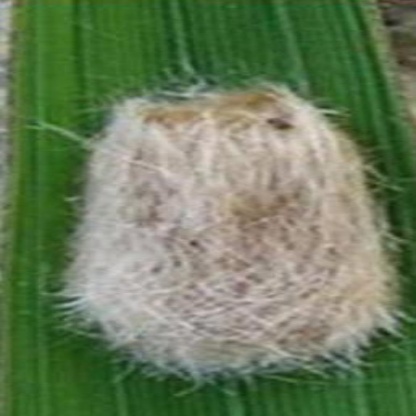
Nhãn: Sâu đục thân (Sọc nâu )( Chilo suppressalis )